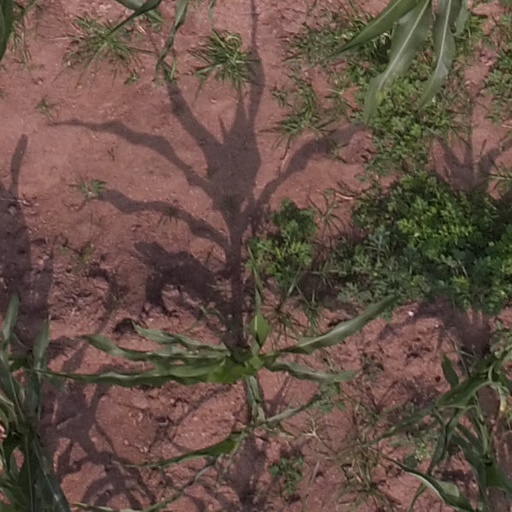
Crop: maize; corn